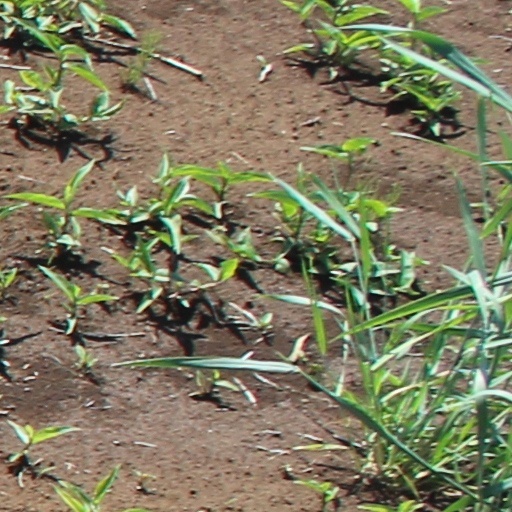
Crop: wheat